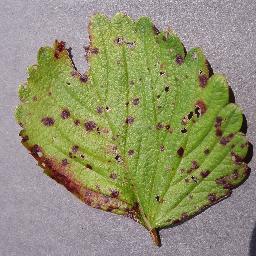
Label: Strawberry___Leaf_scorch